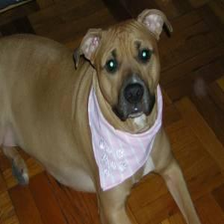
Species: dog
Breed: american pit bull terrier